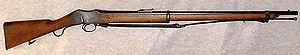
Le fusil militaire britannique Martini-Henry est un fusil se chargeant par la culasse, à un coup, dont la culasse est actionnée par un levier de sous-garde.